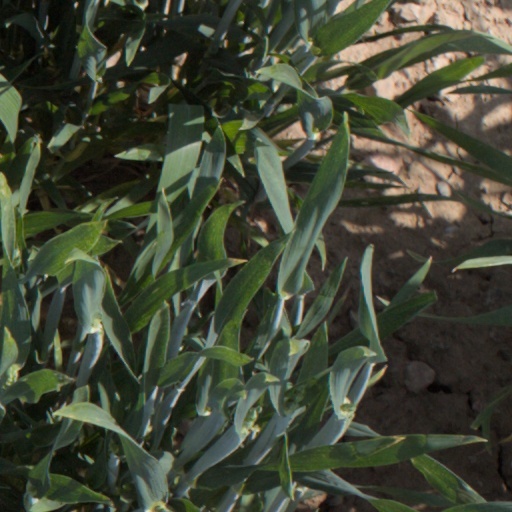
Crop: wheat